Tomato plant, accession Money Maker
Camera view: horizontal (90 deg, fisheye); turntable rotation: 0 degrees
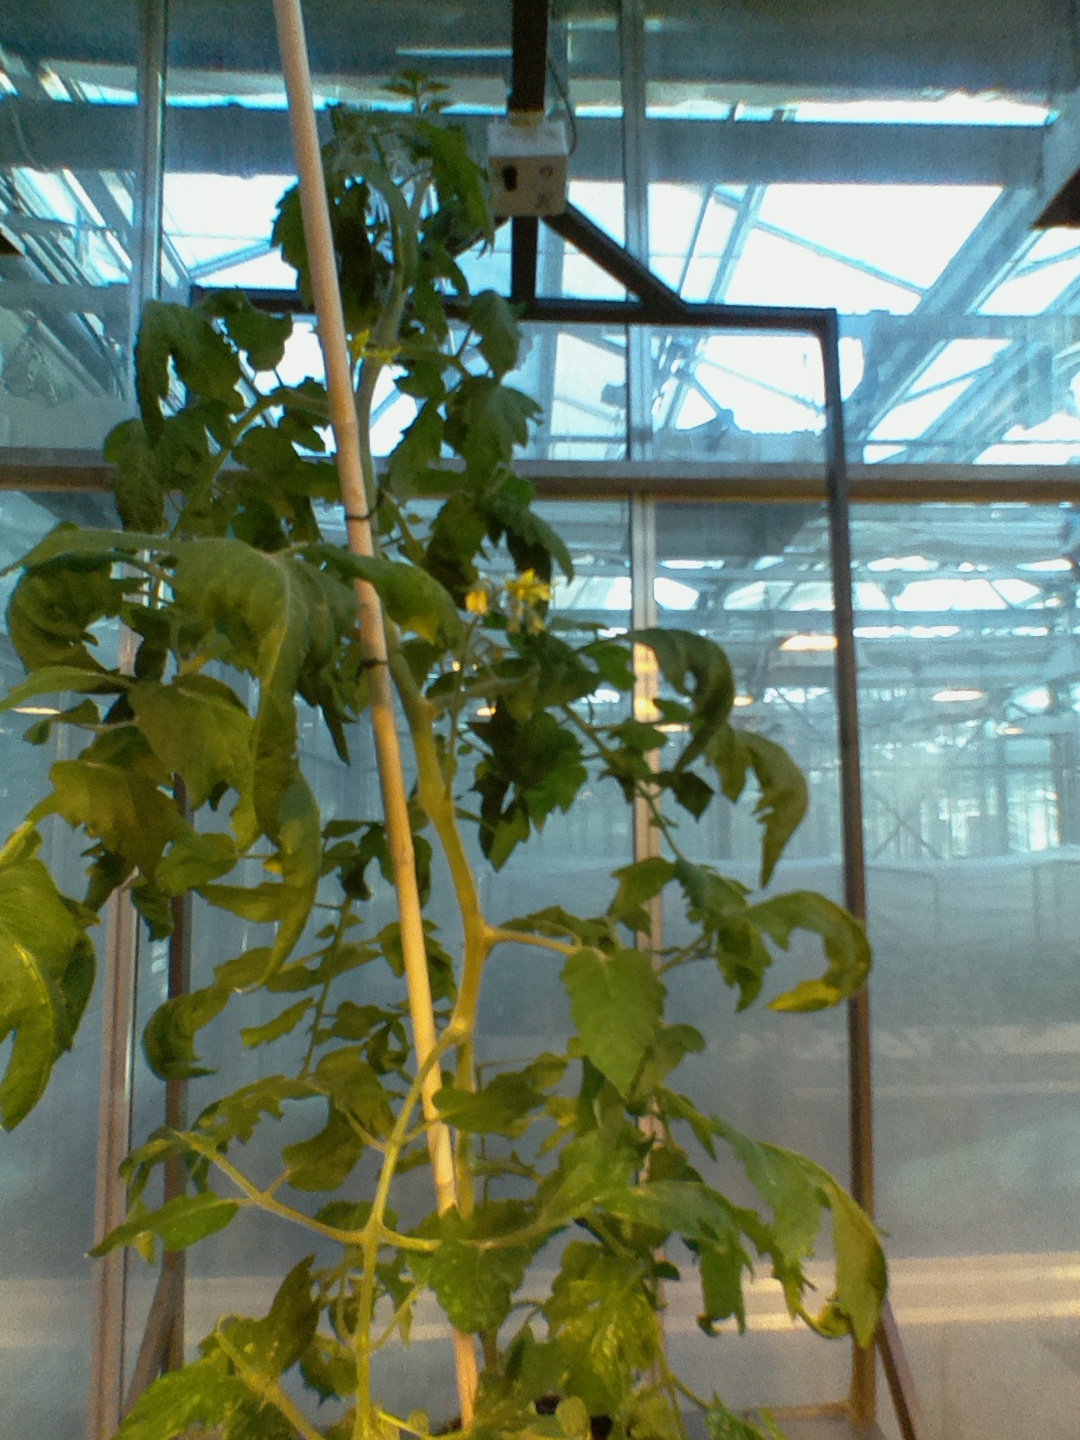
BBCH growth stage 70: Fruits at the main stem or branches visibles